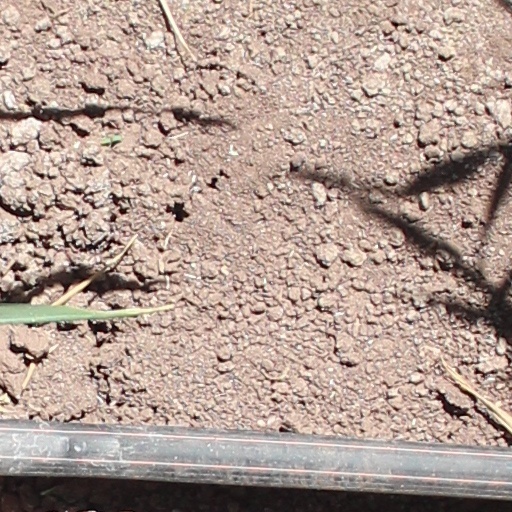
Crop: wheat